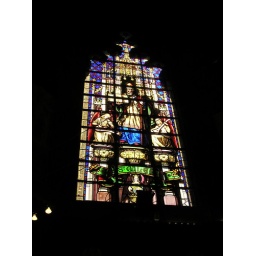
One of the stained glass windows in the Scott monument museum room.